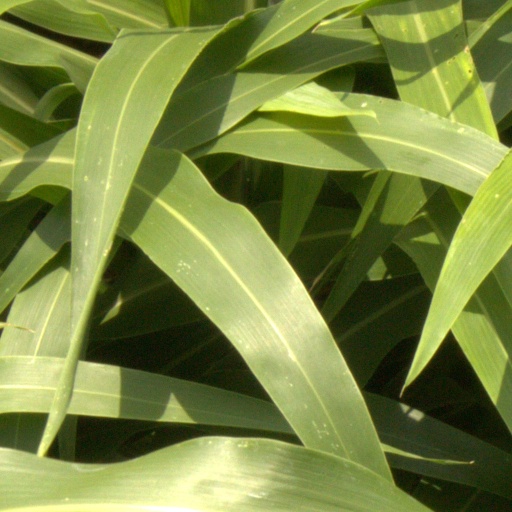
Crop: sorghum